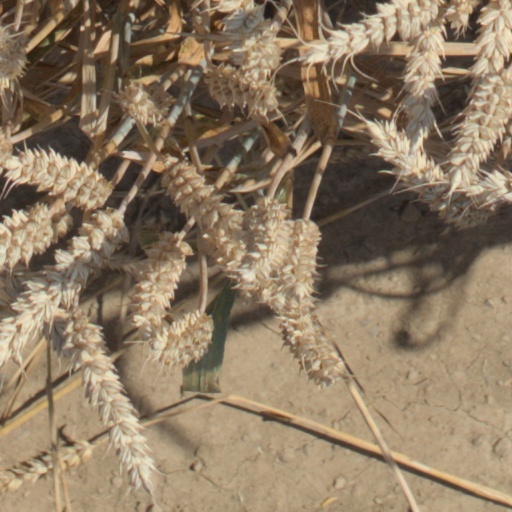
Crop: wheat